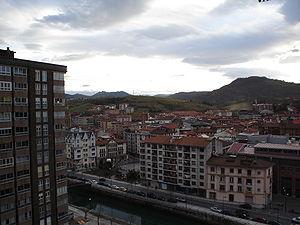
Errenteria en basque ou Rentería en espagnol est une commune du Guipuscoa dans la communauté autonome du Pays basque en Espagne, à 7 km de Saint-Sébastien et à 10 km de la frontière française.